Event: Nepal Earthquake
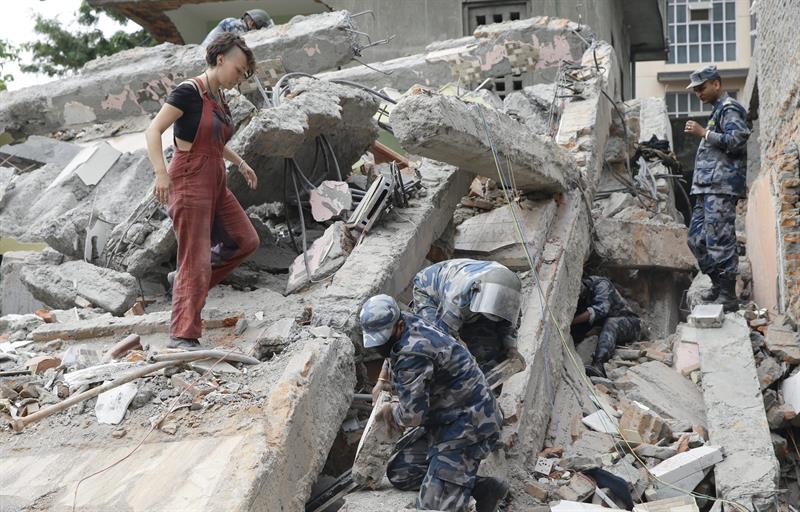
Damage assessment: damage